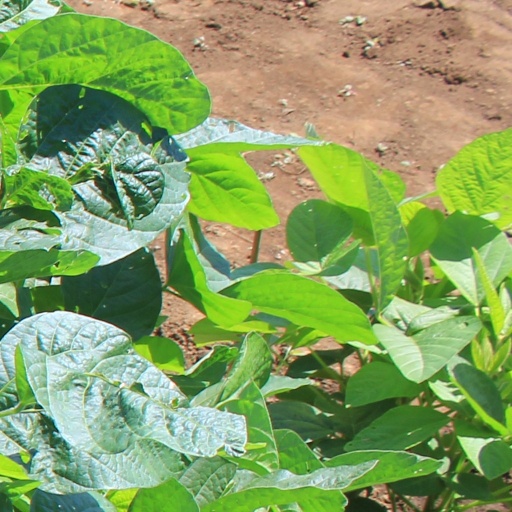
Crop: soybean